Shambhuganj Bridge

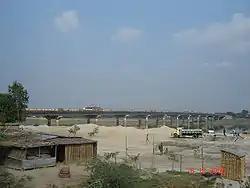
Shambhuganj Bridge

Bangladesh-China Friendship Bridge, or commonly Shambhuganj Bridge is a bridge located in Jamalpur, Bangladesh on the Brahmaputra River. This 455 meter long bridge was built in 1992 at a cost of . At least 6,000 vehicles use this bridge regularly. Vehicles from Dhaka, the capital of Bangladesh, use this bridge to go to Sherpur, Netrakona and Kishoreganj districts via Mymensingh.